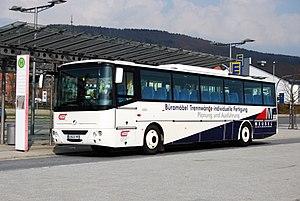
Le Karosa C 956 est un autocar de ligne interurbaine fabriqué et commercialisé par le constructeur tchèque Karosa, et en collaboration avec Renault Véhicules Industriels ainsi qu'Iveco Bus, qui créeront la marque Irisbus. Il sera produit de 2001 à 2007.